Shell (projectile)

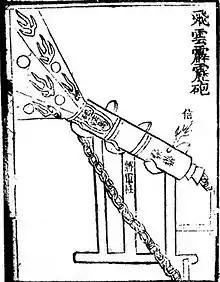
The "flying-cloud thunderclap-eruptor" cannon from the "Huolongjing"

Cast iron shells packed with gunpowder have been used in warfare since at least early 13th century China. Hollow, gunpowder-packed shells made of cast iron used during the Song dynasty (960-1279) are described in the early Ming Dynasty Chinese military manual "Huolongjing", written in the mid 14th century. The "History of Jin" 《金史》 (compiled by 1345) states that in 1232, as the Mongol general Subutai (1176–1248) descended on the Jin stronghold of Kaifeng, the defenders had a "thunder crash bomb" which "consisted of gunpowder put into an iron container ... then when the fuse was lit (and the projectile shot off) there was a great explosion the noise whereof was like thunder, audible for more than thirty miles, and the vegetation was scorched and blasted by the heat over an area of more than half a "mou". When hit, even iron armour was quite pierced through." Archeological examples of these shells from the 13th century Mongol invasions of Japan have been recovered from a shipwreck.